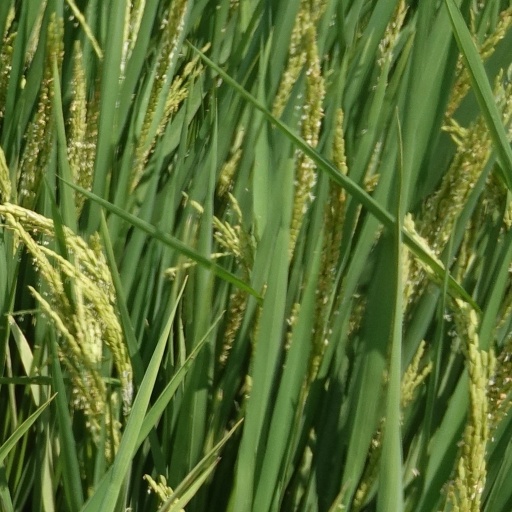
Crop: rice